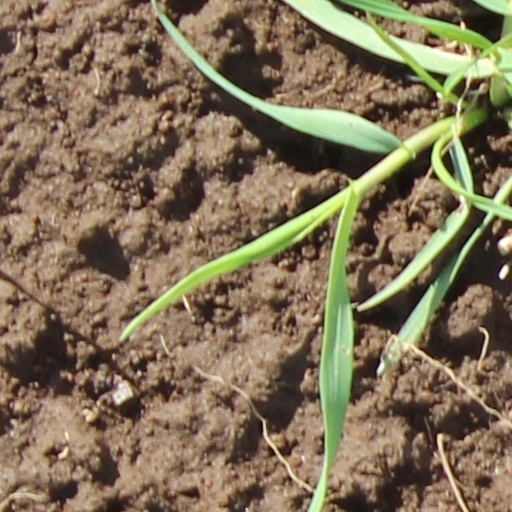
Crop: wheat